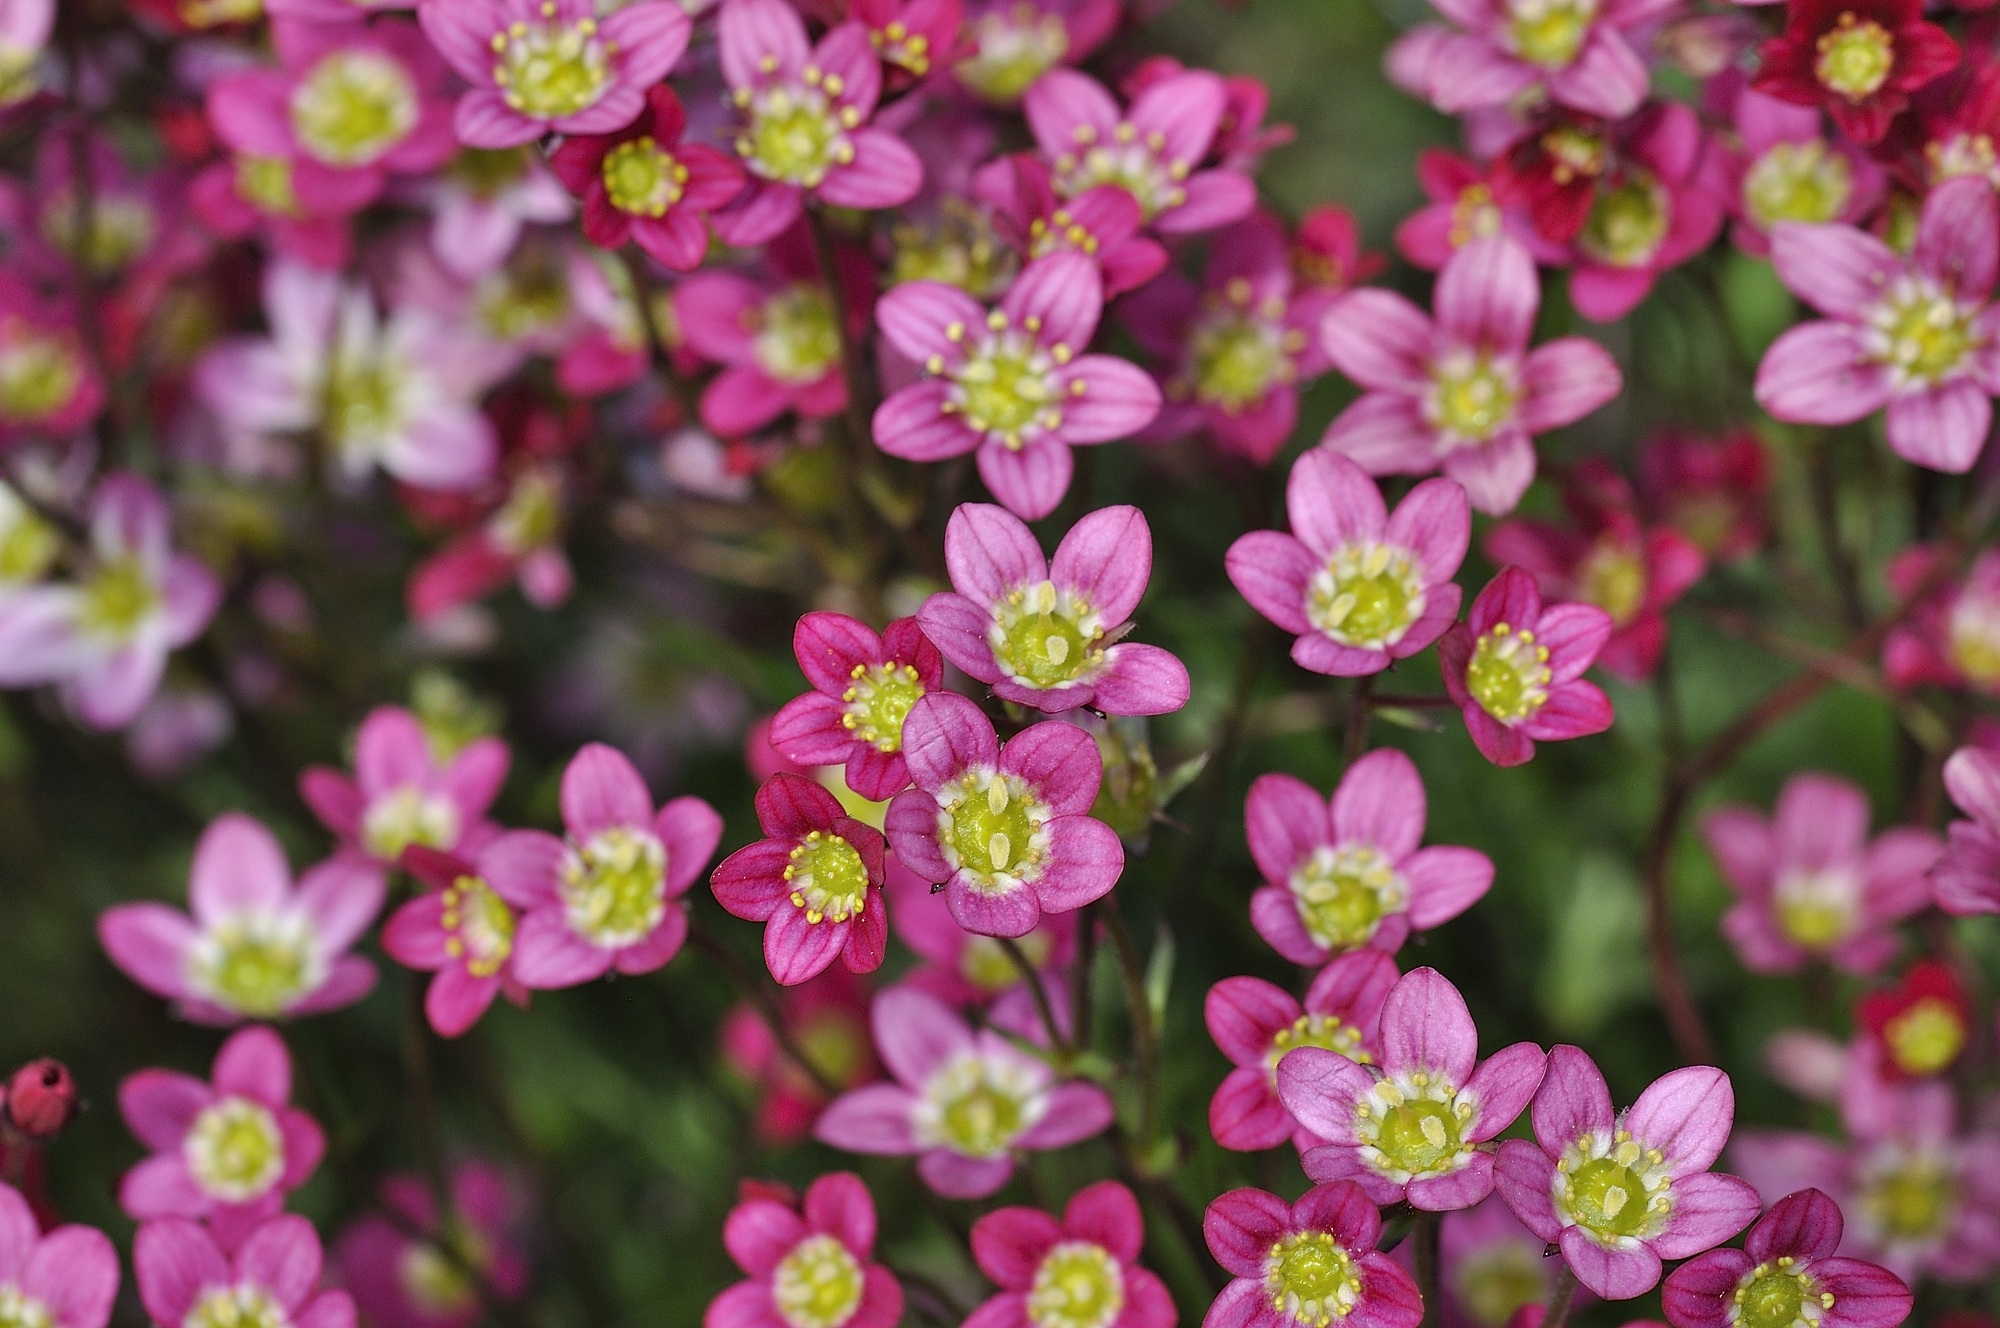
nature, blossom, plant, flower, petal, botany, garden, close, flora, wildflower, flowers, flowering plant, daisy family, stone garden, cushion flower, cushion saxifrage, annual plant, land plant, garden cosmos, centaurium